Colegio Bolivar

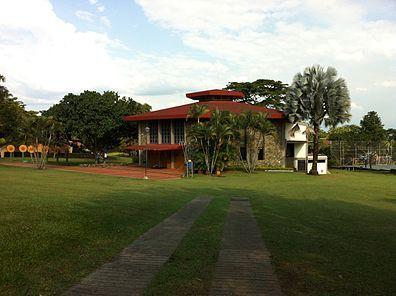
Colegio Bolivar's green campus, featuring the Dale Swall auditorium.

In 1944, Gladys Bryson, a foreign resident of Cali and educator by profession, converted a room of her home in the San Fernando neighborhood into a classroom. This is how the Colegio Anglo-Americano de Cali was born. In 1947, the school had students through the eighth grade and the tuition was $20 pesos for first through eighth grades and $15 pesos for kindergarten. Since the name Colegio Anglo-Americano de Cali was very similar to that of the Colegio Americano, it was officially changed to Colegio Bolívar in 1950. In 1955 each student brought his/her own desk. A kiosk was also built which the students used during their breaks and lunches. Years later, a larger one was built and while the school grew to almost 300 students, the kiosks were used as classrooms.